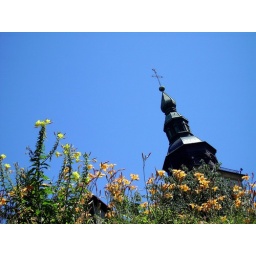
bell tower of the church of a small medieval village near albertville called &amp;quot;conflans&amp;quot;,savoie,french alps,france